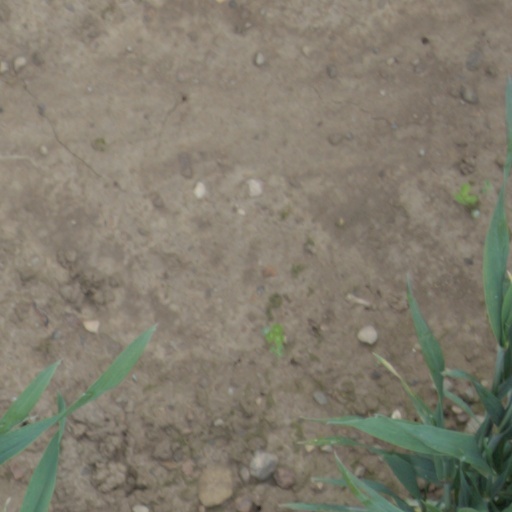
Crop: wheat